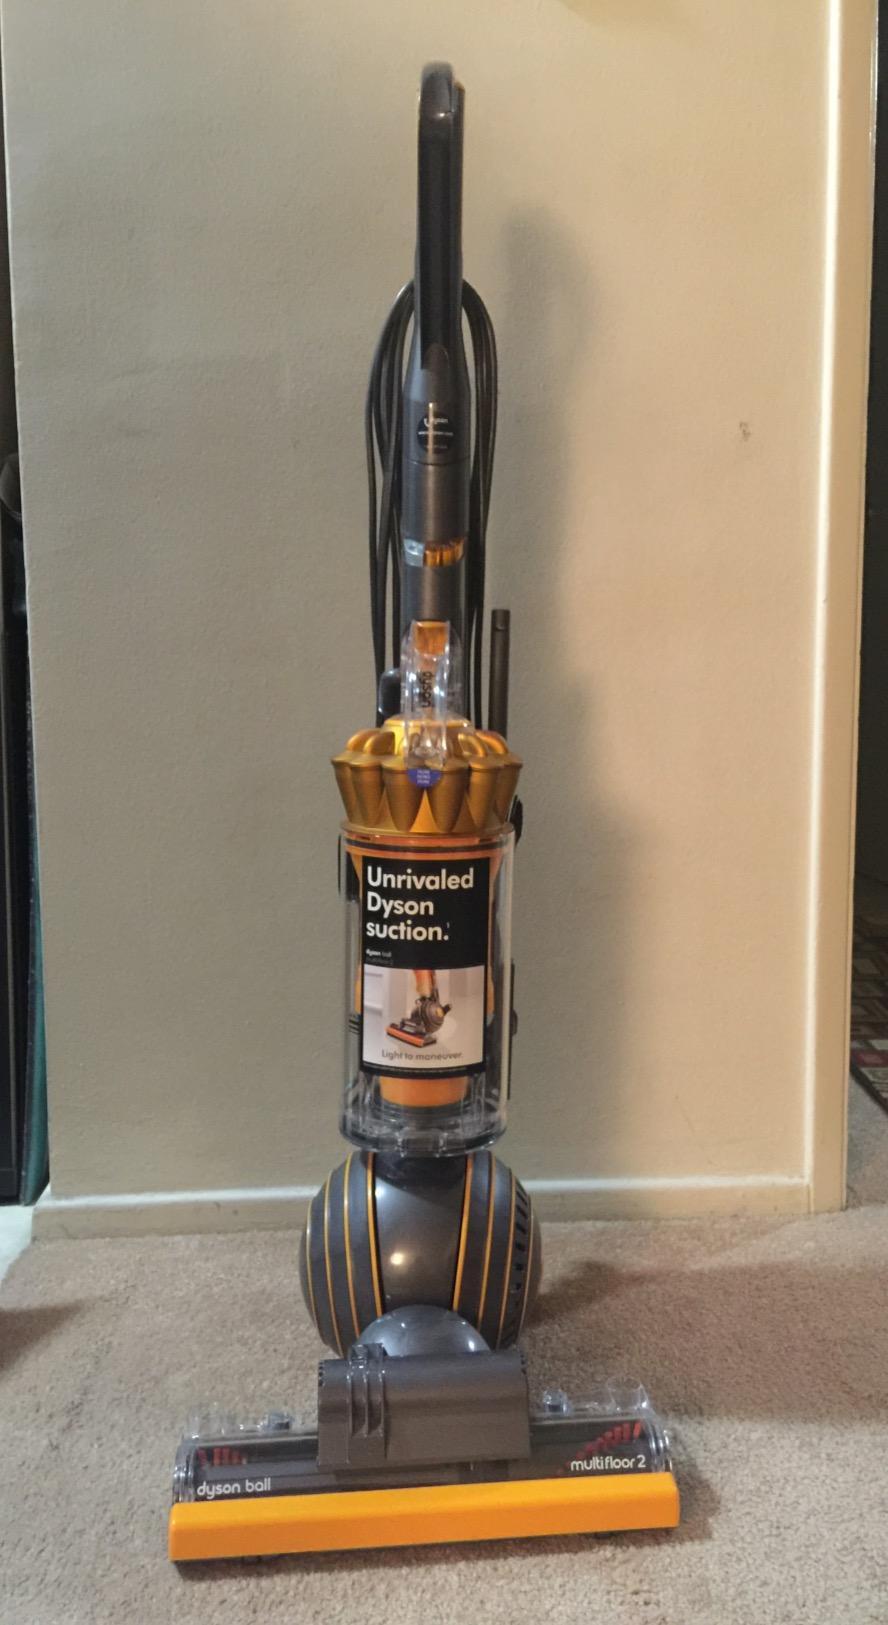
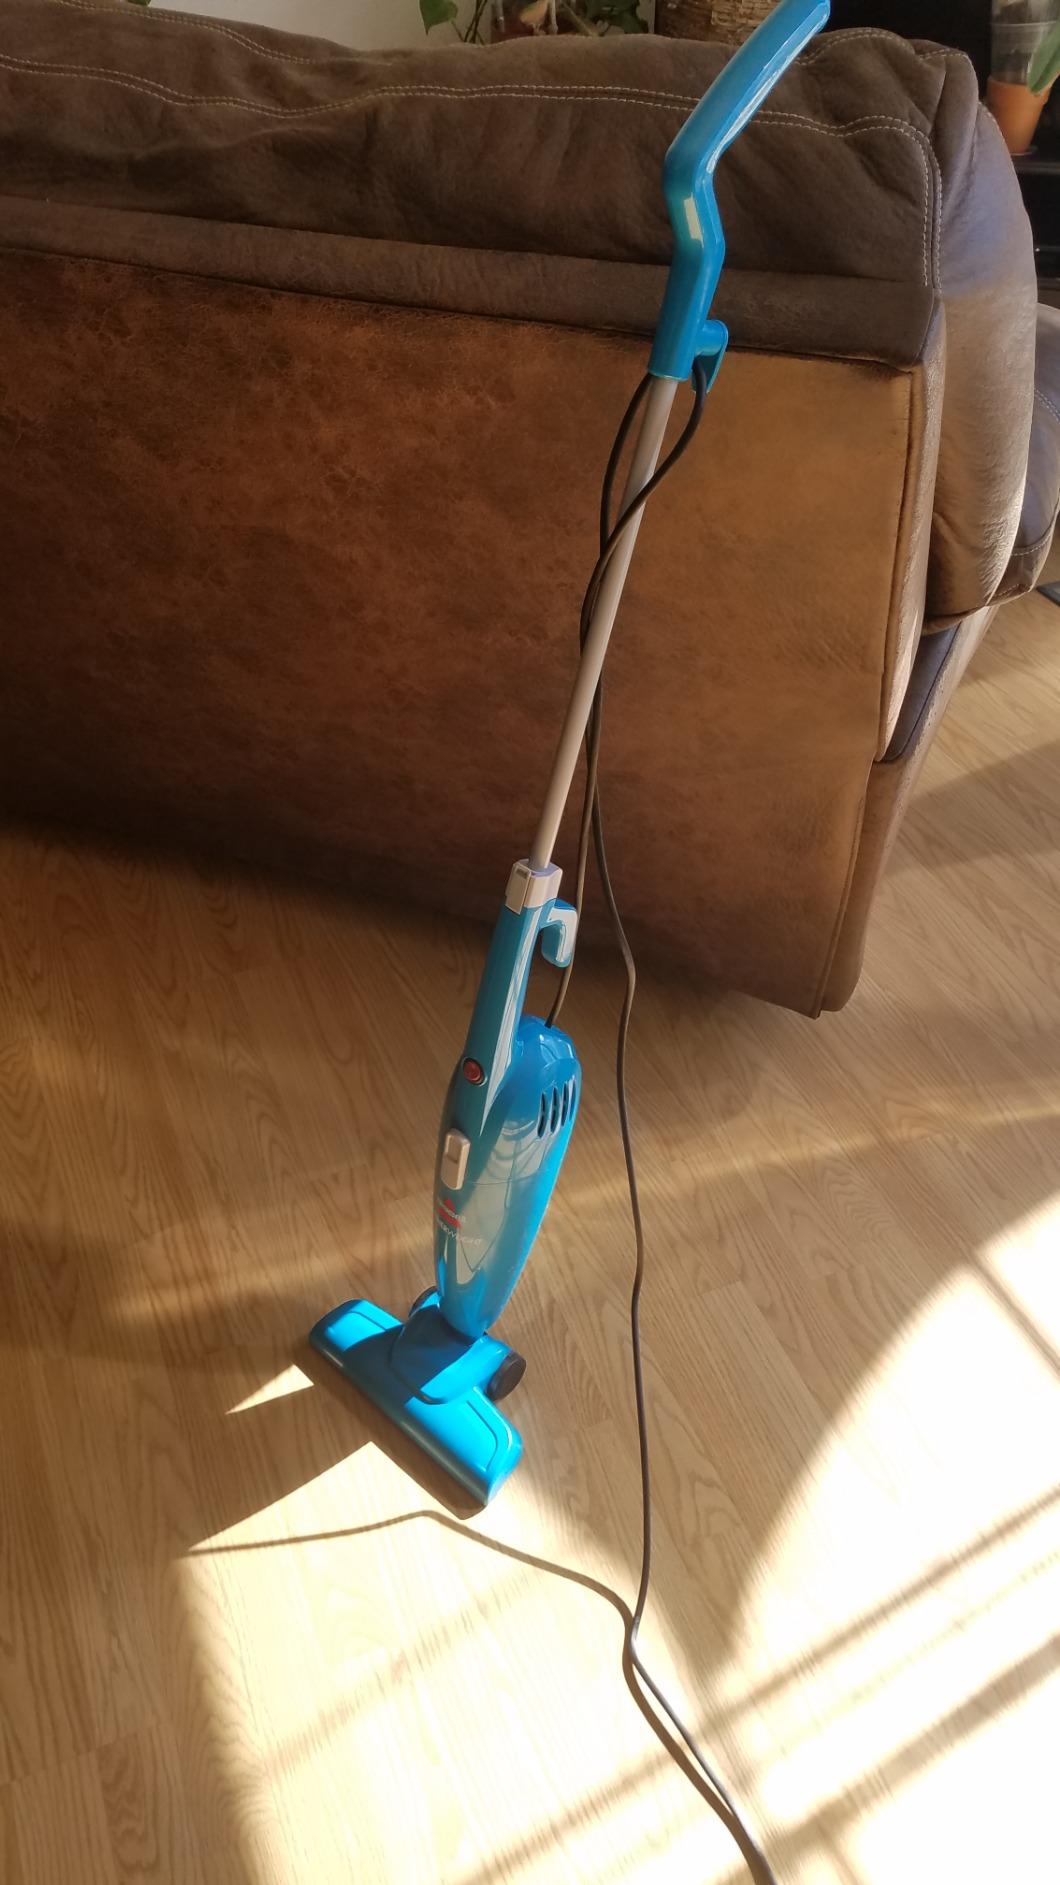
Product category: items_vacuum
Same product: no